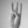
ASL letter: W